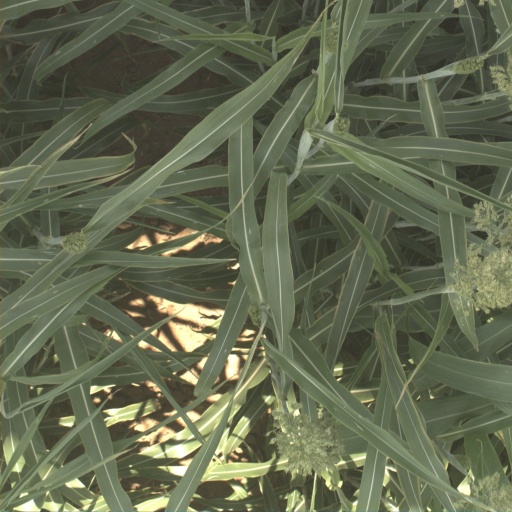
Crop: sorghum